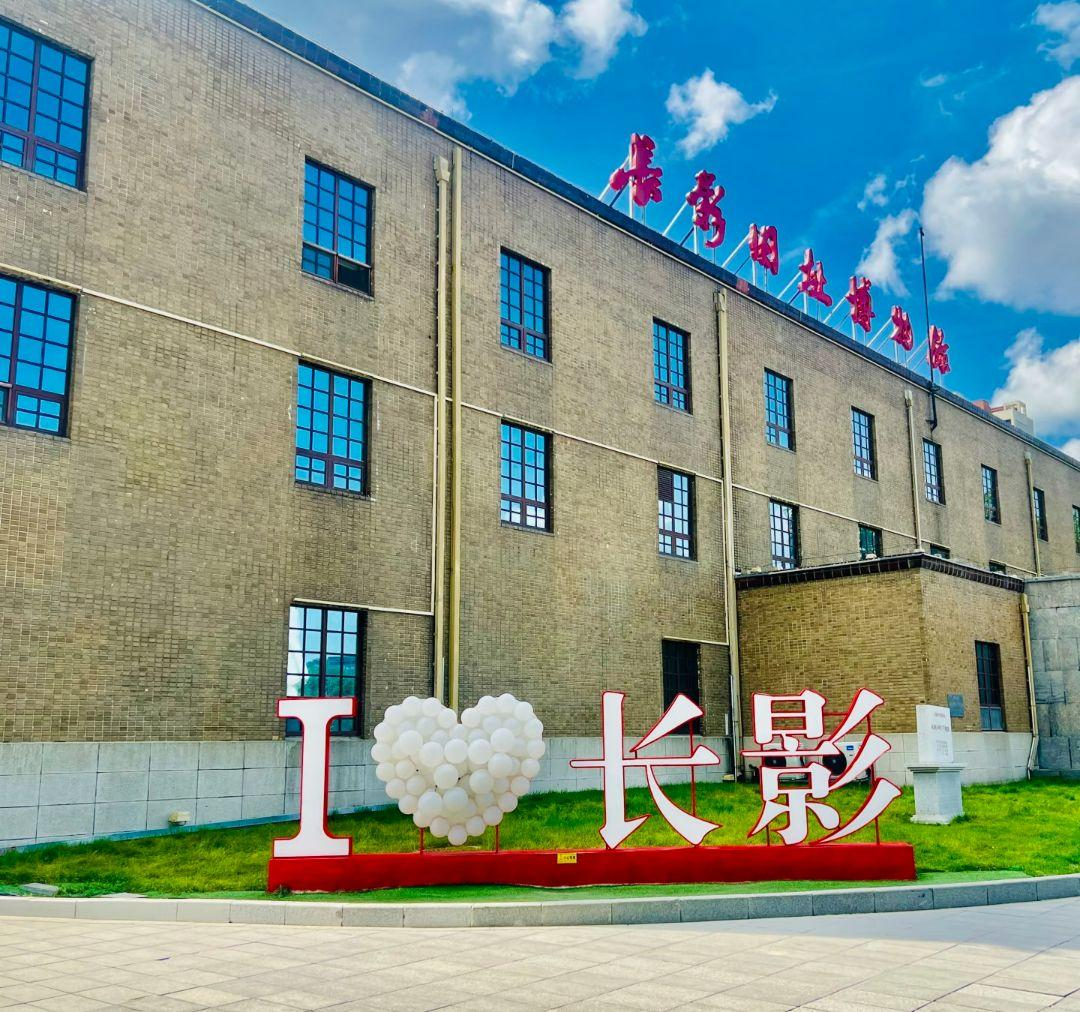
地标名称：长影旧址博物馆
所在城市：长春市·朝阳区